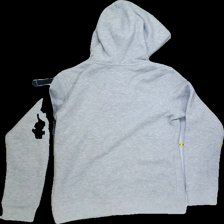
View: back
Type: Jacker
Category: Ladies
Brand: Not Applicable
Colors: Grey
Material: 90%cotton 10%viscose
Pattern: Logo print
Cut: Regular
Size: XS
Season: All
Trend: No trend
Stains: No
Price range: 50-100
Recommended usage: Reuse